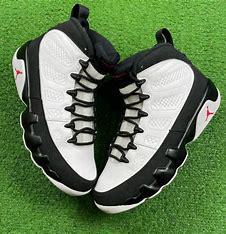
Brand: Jordan
Model: 9 Retro